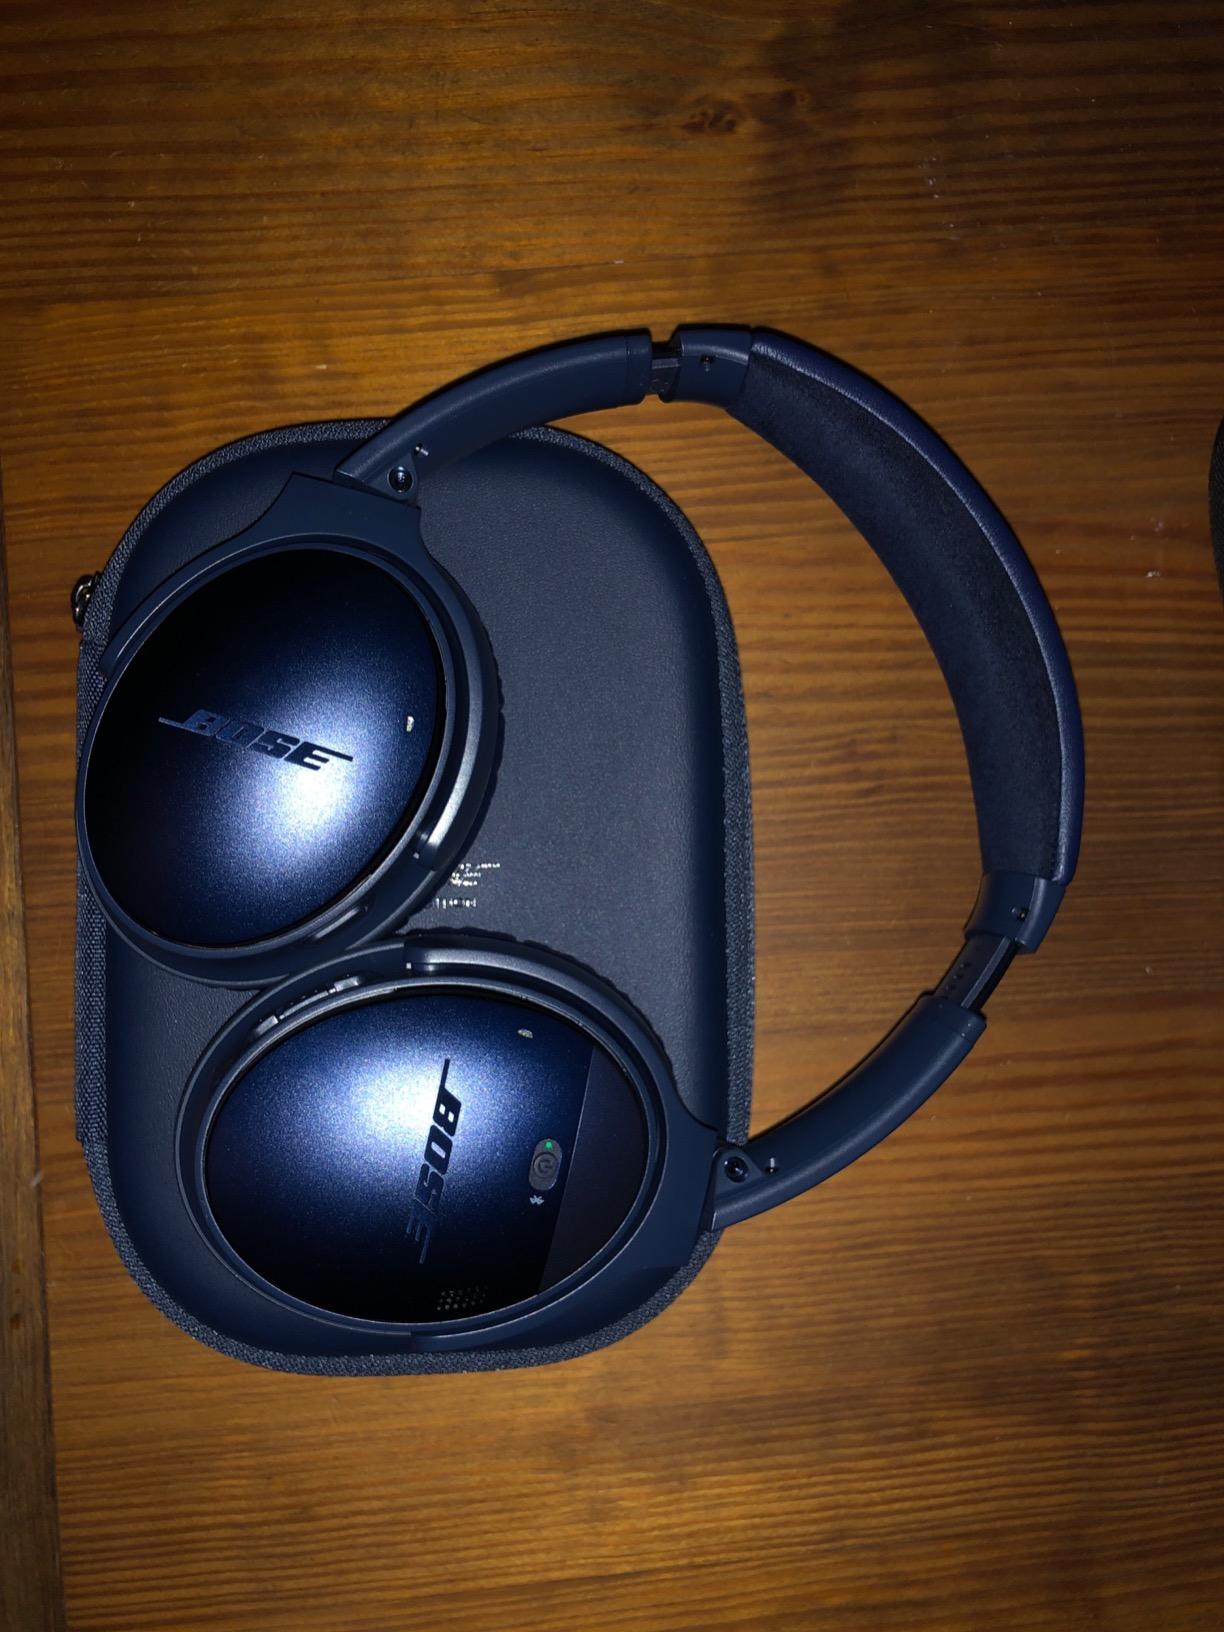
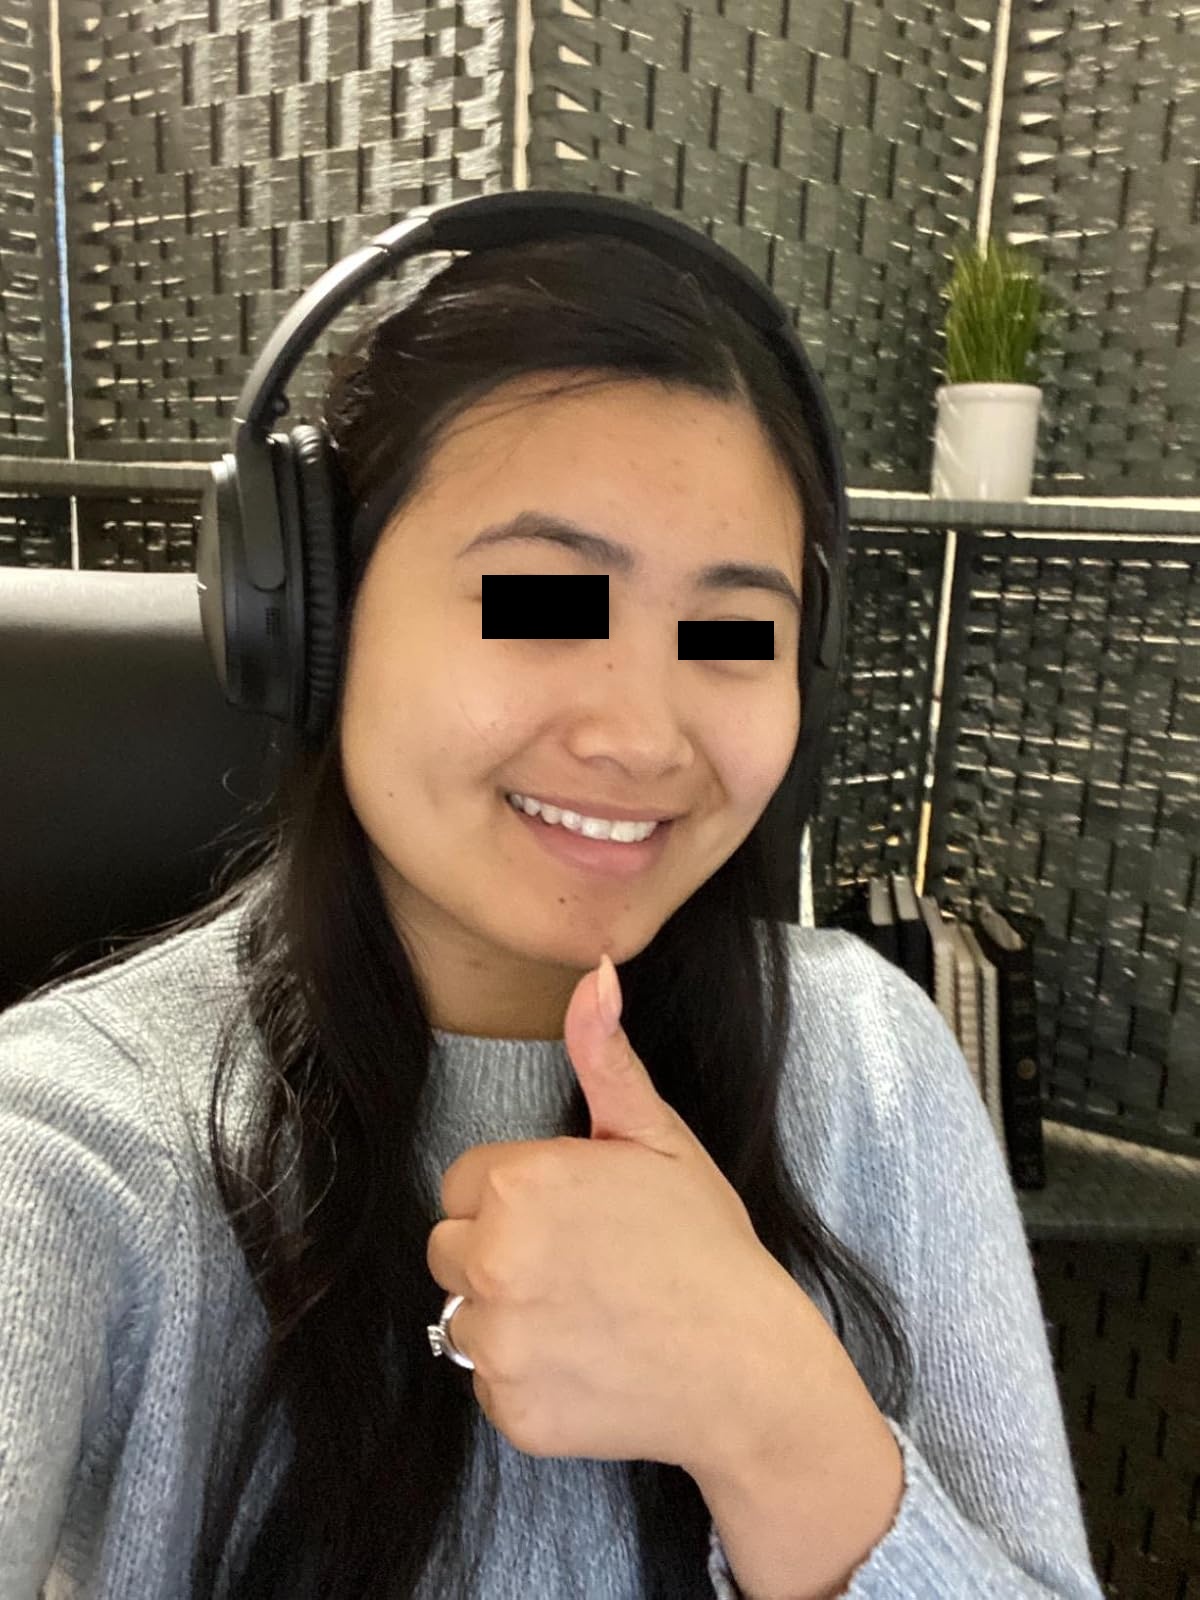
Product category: headphones
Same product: yes